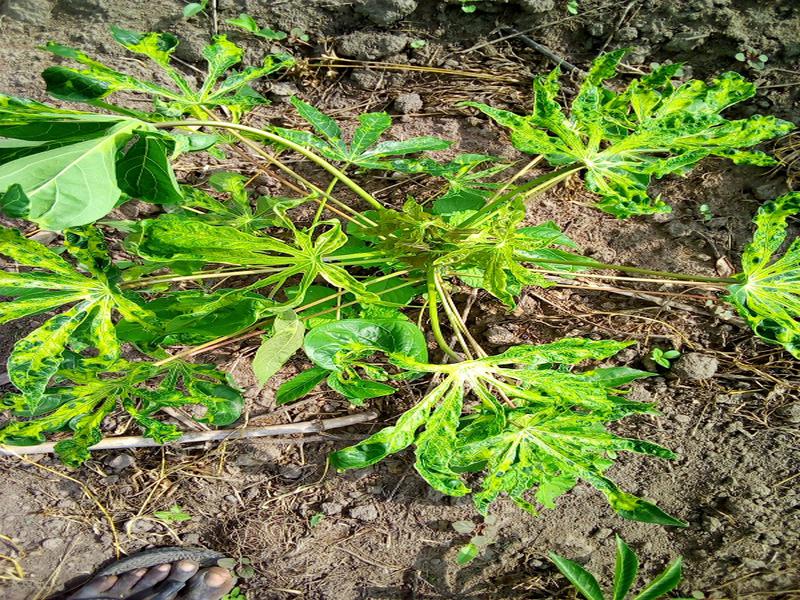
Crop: cassava
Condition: mosaic_disease